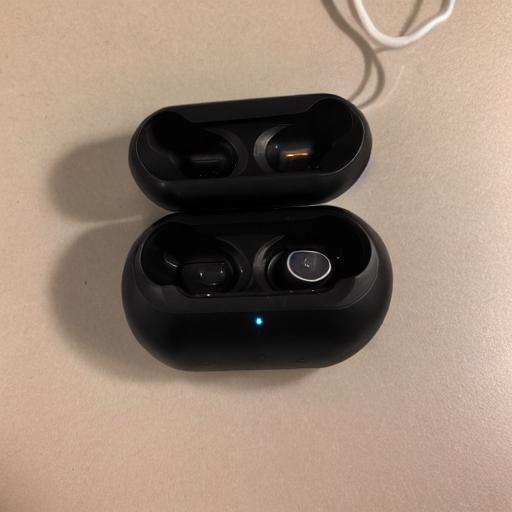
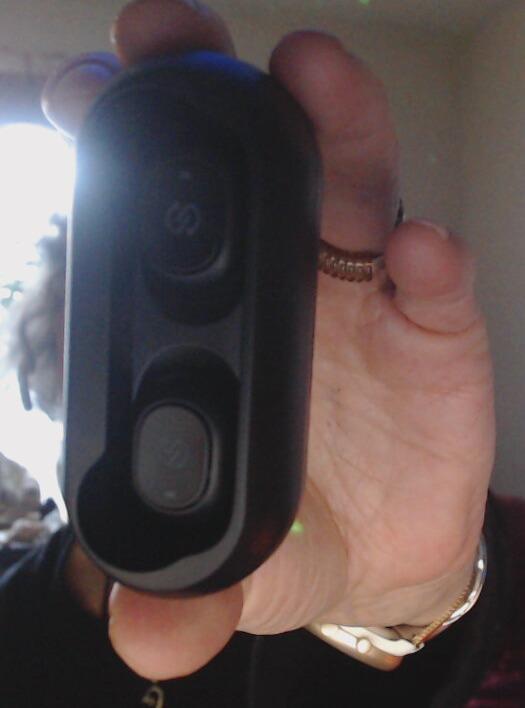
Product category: earbuds
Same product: no